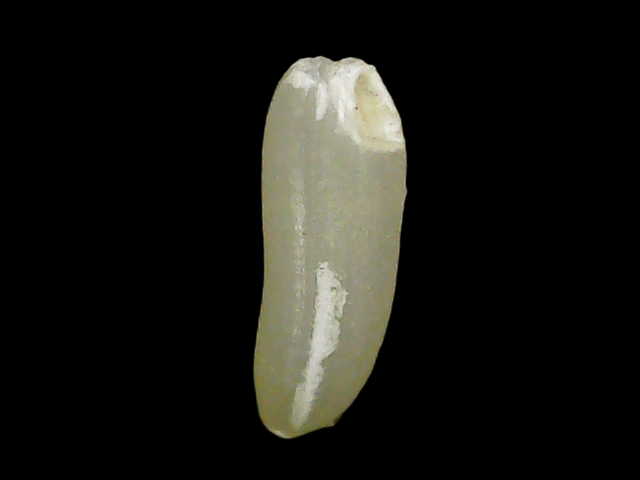
Rice variety: Binadhan26